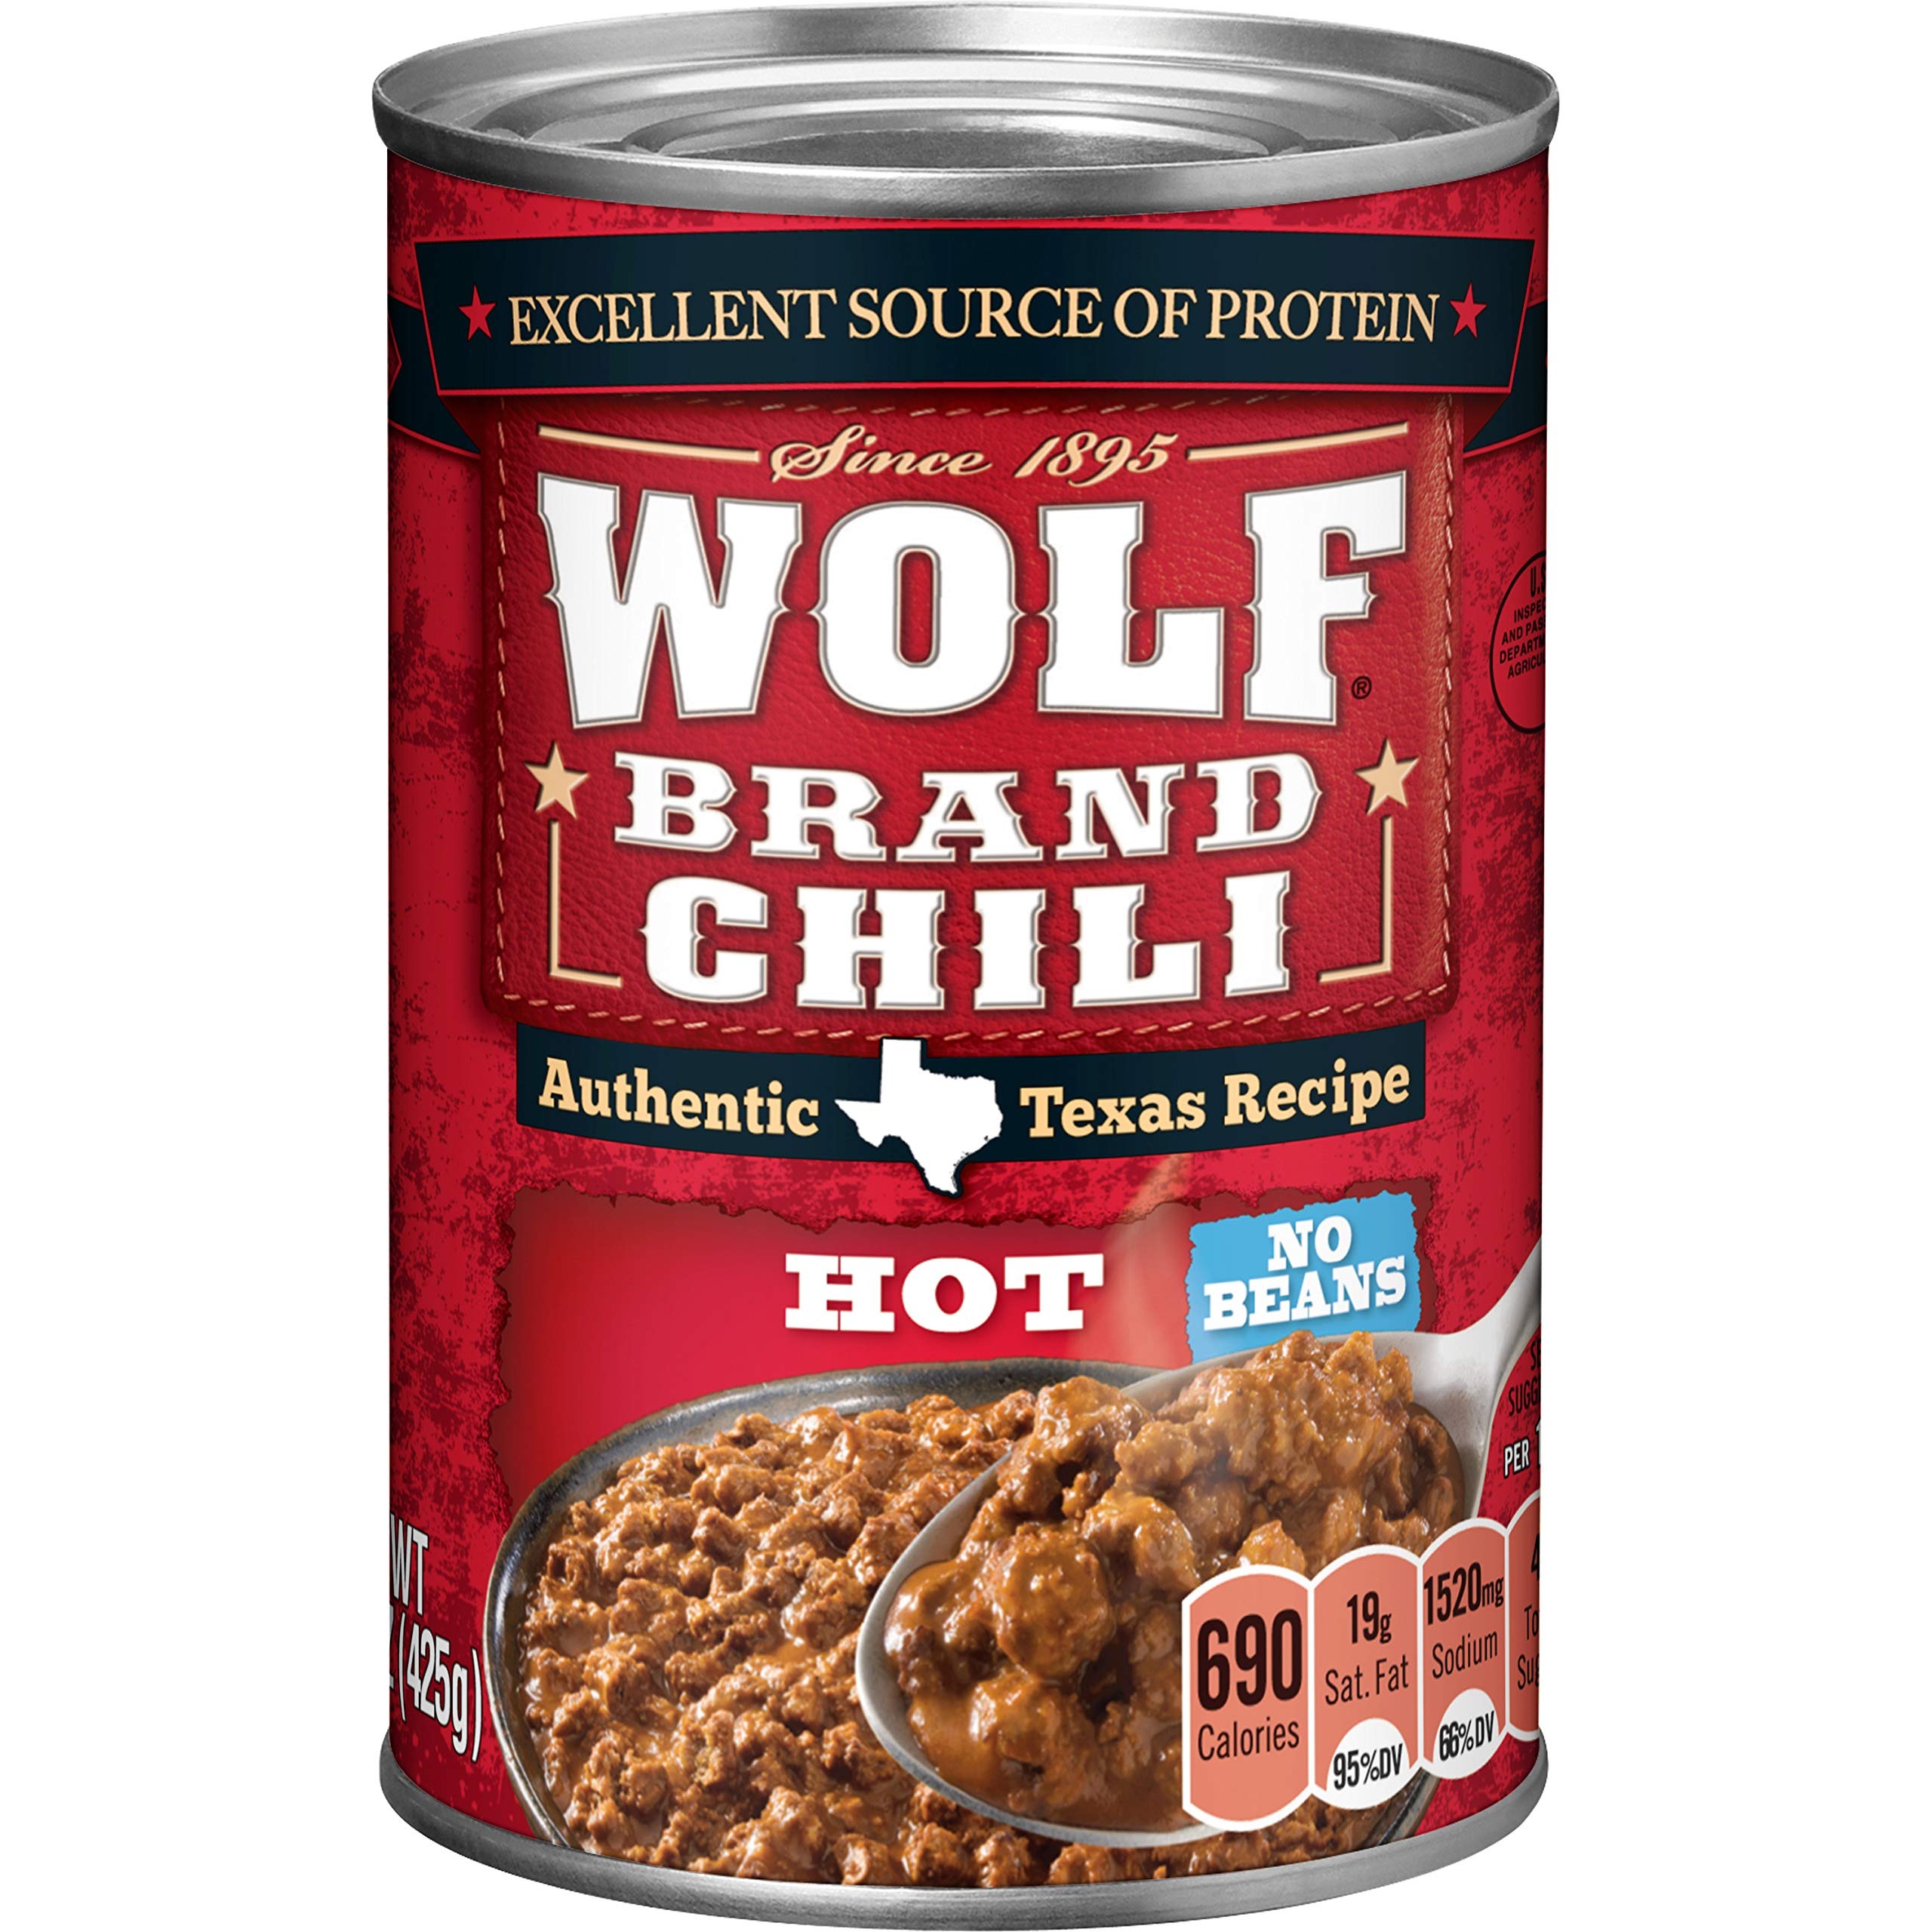
Item Name: Wolf Brand Hot Chili Without Beans, Packed with Protein, 15 oz
Bullet Point 1: One 15 oz. can of Wolf Brand Hot Chili Without Beans
Bullet Point 2: Hot chili without beans
Bullet Point 3: Select green chilies and spices for zest
Bullet Point 4: Made with vine- ripened tomatoes
Bullet Point 5: Provides an excellent source of protein per serving
Value: 15.0
Unit: Ounce

Price: 3.49